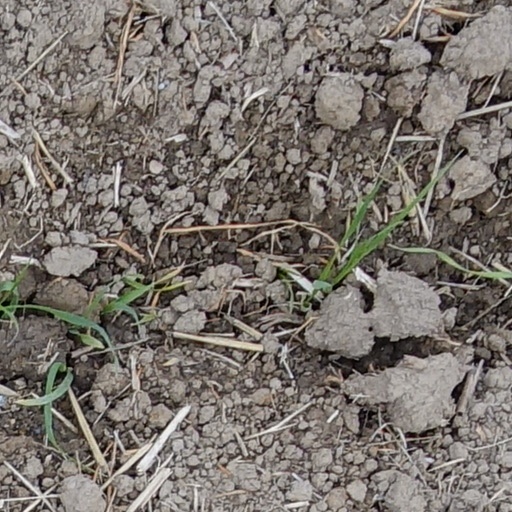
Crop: wheat